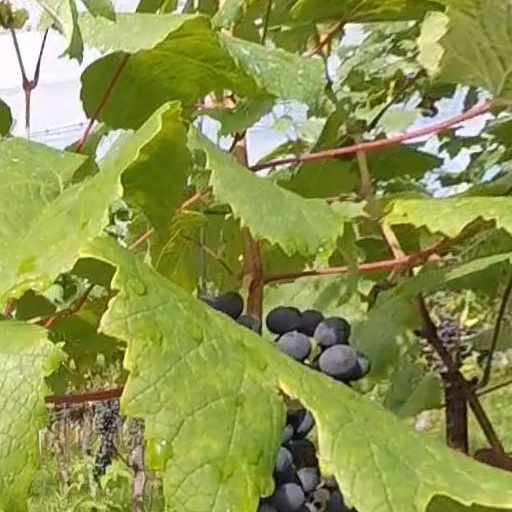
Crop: grape